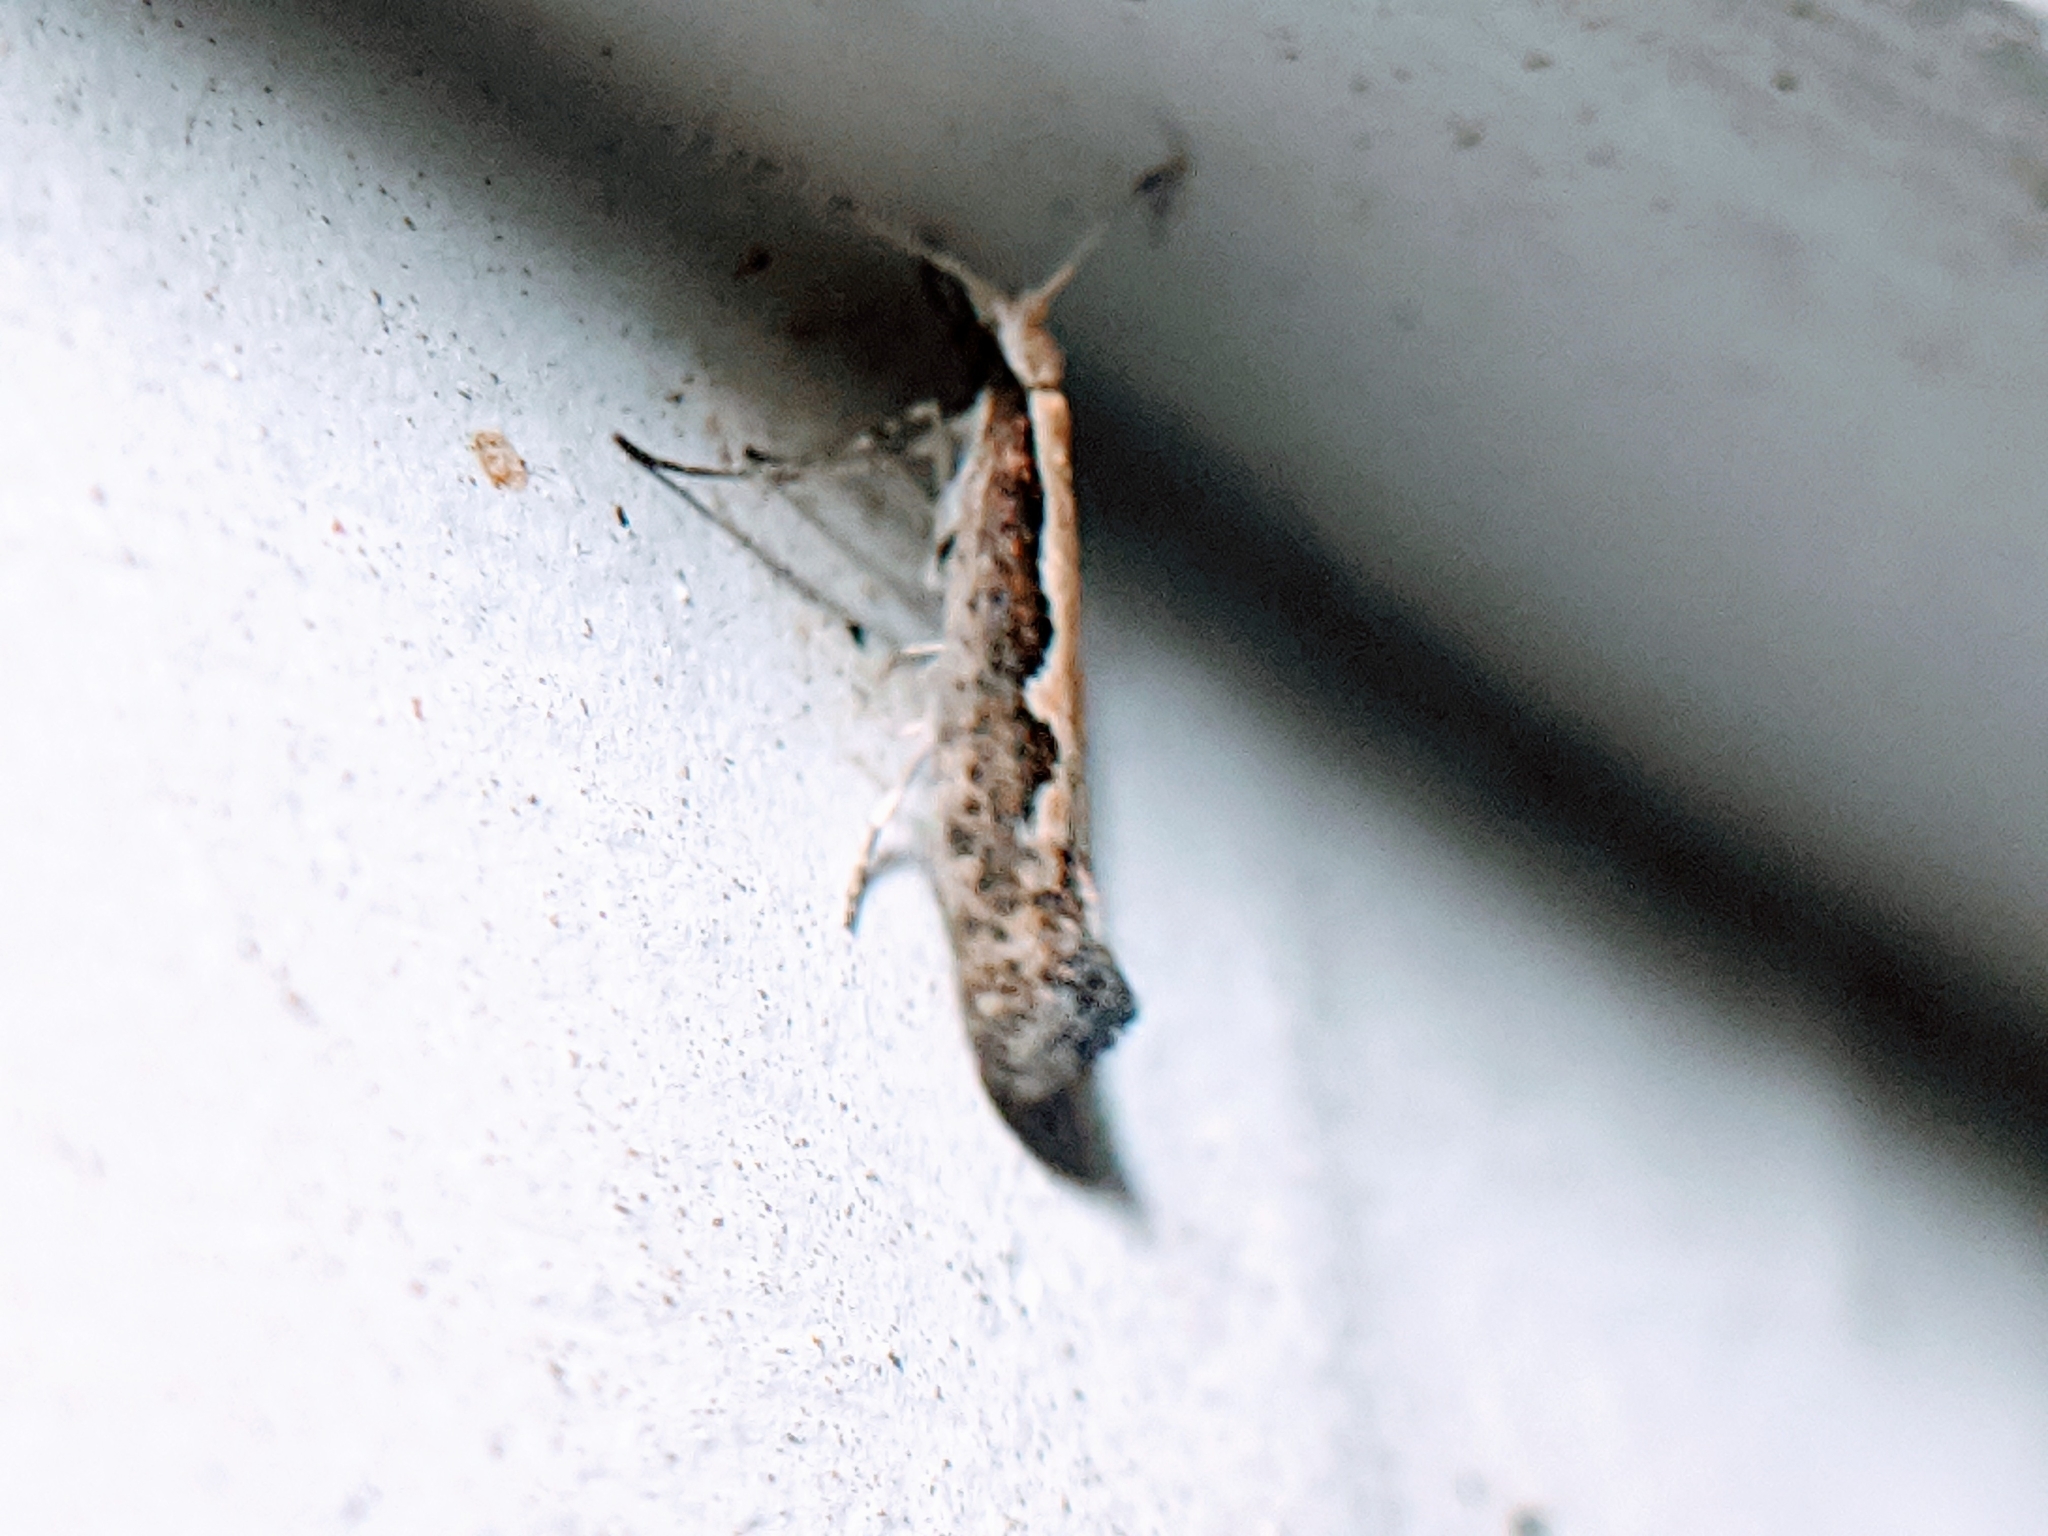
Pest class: diamondback_moth